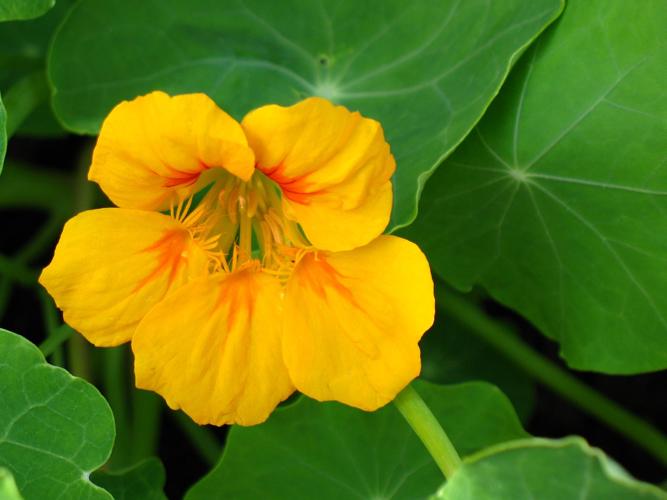
Label: watercress